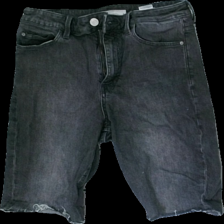
View: front
Type: Shorts
Category: Ladies
Brand: Cubus
Colors: Grey
Material: 100% cotton
Cut: Regular
Size: L
Season: All
Trend: Denim
Damage location: middle center
Damage 2 location: bottom left
Price range: 50-100
Recommended usage: Reuse
Description: grå jeans shorts